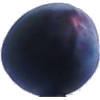
Label: Plum 3